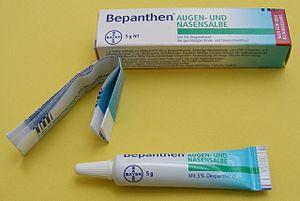
Le panthénol est l'alcool analogue de l'acide pantothénique, et est donc une provitamine B₅. Dans l'organisme, il est rapidement oxydé en acide pantothénique. C'est un liquide visqueux transparent à température ambiante. Le panthénol est utilisé comme crème hydratante et cicatrisante dans les produits pharmaceutiques et cosmétiques.